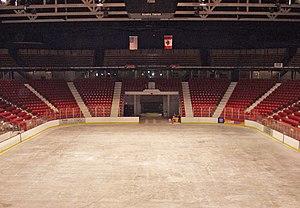
Les Jeux olympiques d'hiver sont un événement sportif international organisé tous les quatre ans. La première célébration des les jeux olympiques d’hiver a lieu dans la station française de Chamonix en 1924. Les premiers sports sont le ski de fond, le patinage artistique et de vitesse, le hockey sur glace, le combiné nordique, le saut à ski, le bobsleigh, le curling et la patrouille militaire. Les Jeux olympiques d'hiver ont lieu tous les quatre ans de 1924 à 1936. Ils sont ensuite interrompus par la Seconde Guerre mondiale et ont à nouveau lieu tous les quatre ans dès 1948. Les Jeux d'hiver sont organisés la même année que les Jeux d'été jusqu'en 1992. L'organe de direction des Jeux olympiques, le Comité international olympique, décide à cette date de placer les Jeux olympiques d'hiver et d'été en alternance sur les années paires d'un cycle de quatre ans.